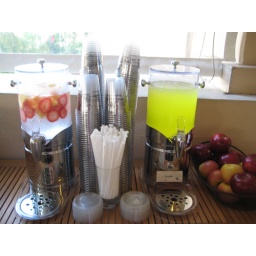
water with fresh fruit in it daily, yum